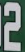
Number: 2